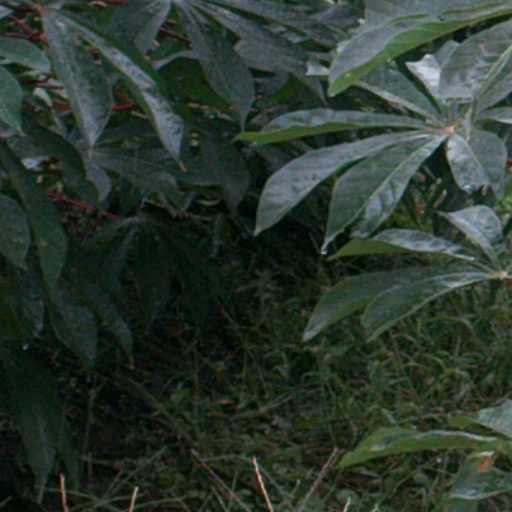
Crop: cassava